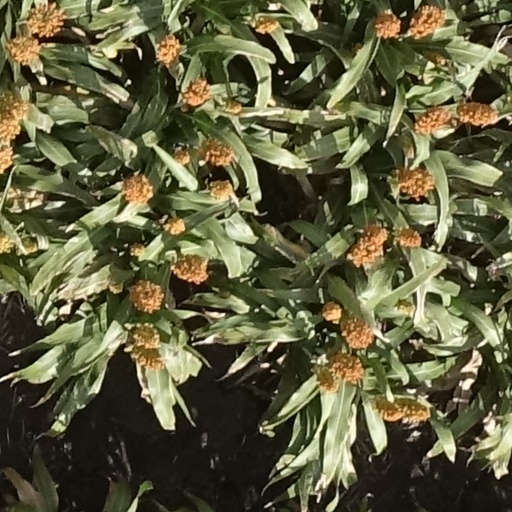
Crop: sorghum